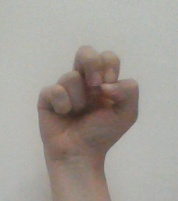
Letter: gaaf